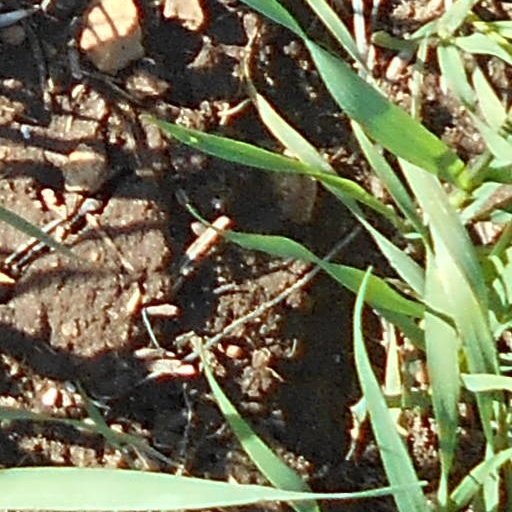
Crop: wheat